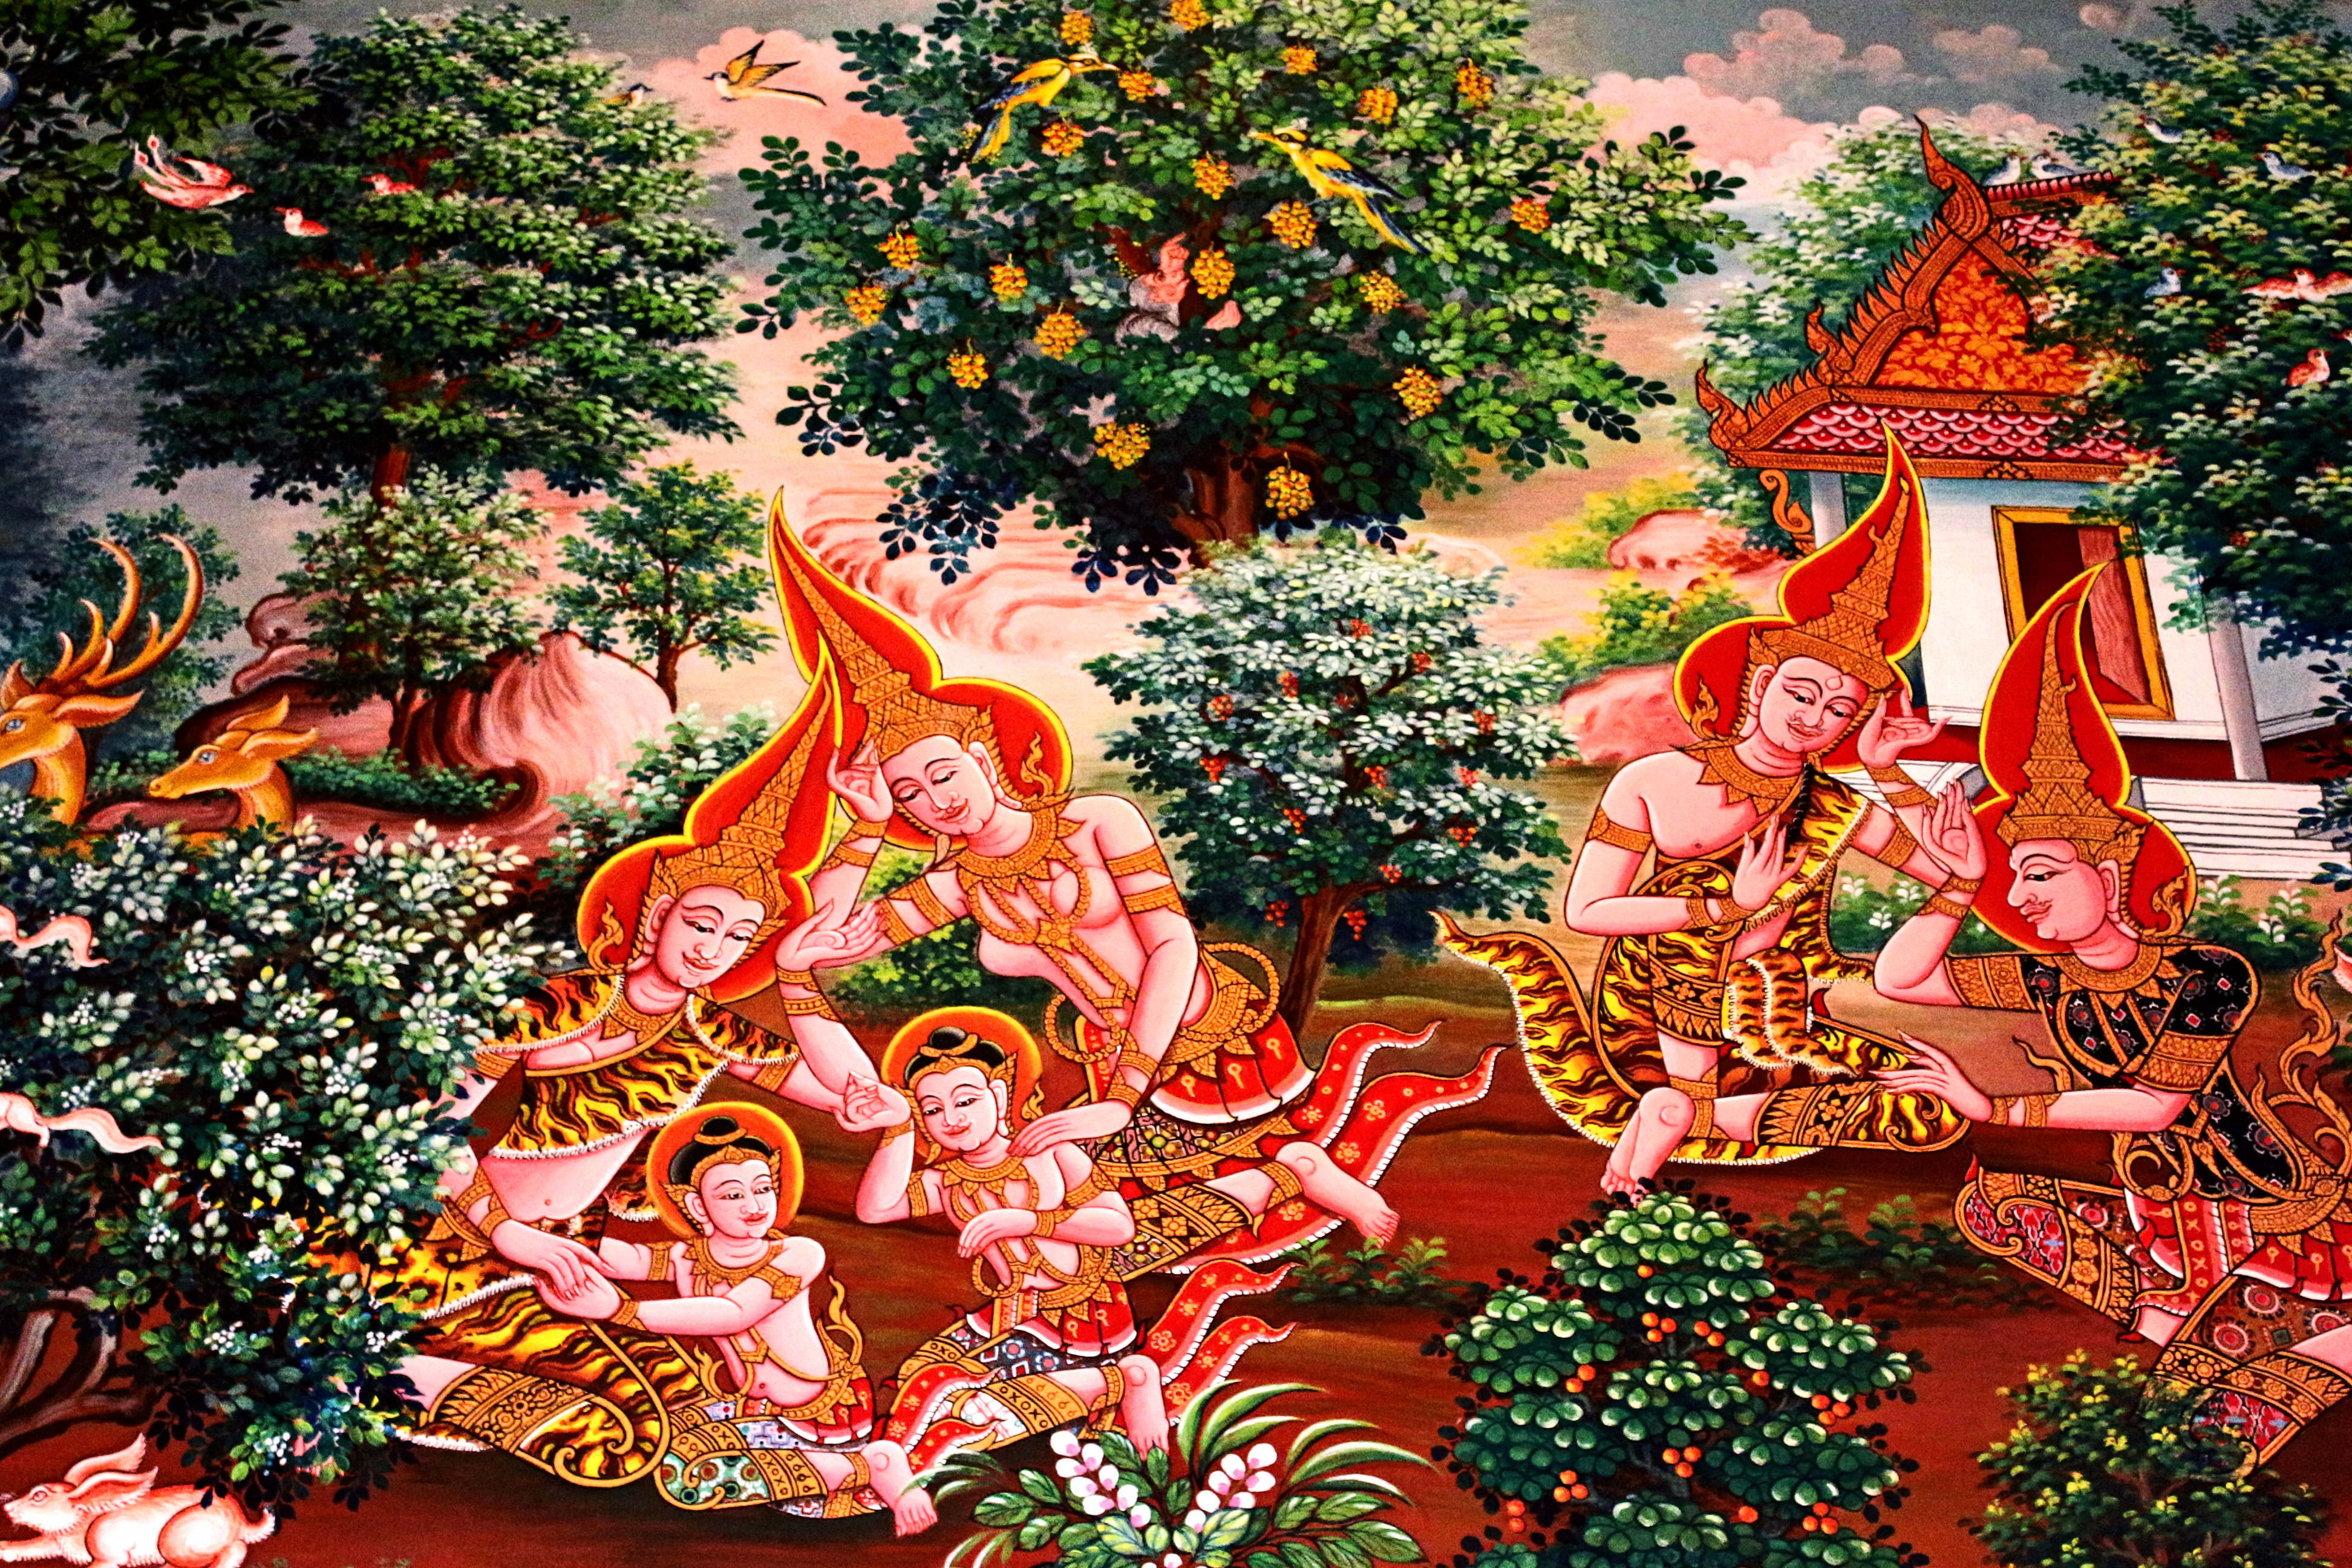
design, background, art, temple, wall, thailand, old, detail, style, religion, paint, thai, ancient, asian, traditional, texture, antique, decoration, culture, pattern, image, asia, travel, architecture, wat, building, history, vintage, abstract, buddhism, christmas decoration, christmas, tree, tradition, flora, plant, flower, christmas tree, decor, festival, holiday, fete